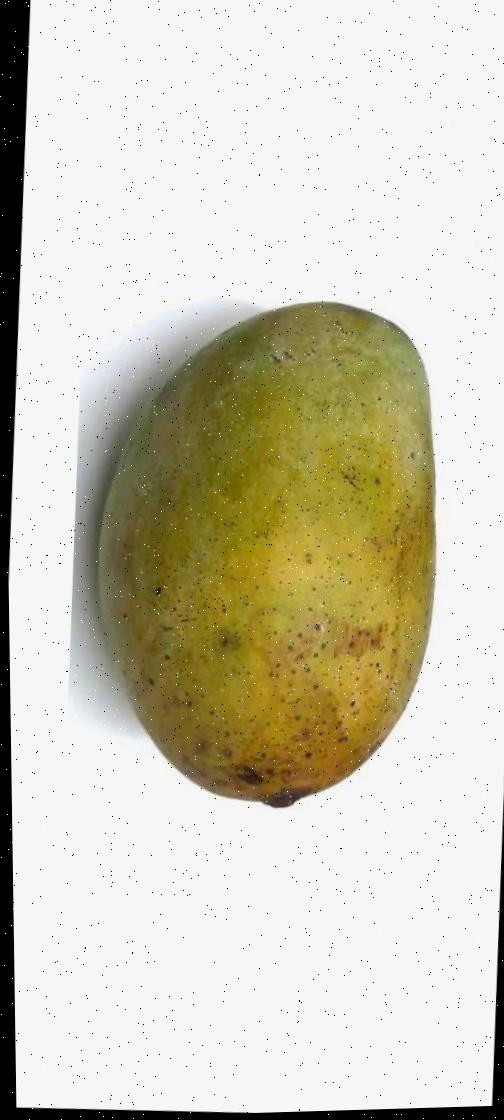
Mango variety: Fazli Classic